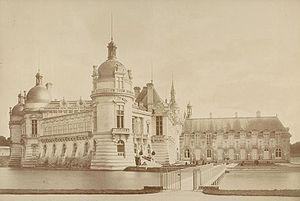
Le château de Chantilly est un château français situé à Chantilly, dans le département de l'Oise, en région des Hauts-de-France, dans la vallée de la Nonette, affluent de l'Oise. À l'exception du « Petit Château », construit au XVIᵉ siècle par Jean Bullant, le château actuel est une reconstruction du XIXᵉ siècle sur des plans de l'architecte Honoré Daumet pour l'avant-dernier fils du roi Louis-Philippe Iᵉʳ, Henri d'Orléans, duc d'Aumale, héritier du domaine, qui y installa ses collections de peintures, de dessins et de livres anciens.